Belize–Mexico relations

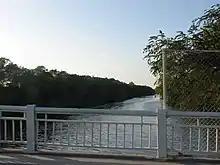
The Hondo River forming a natural border between Belize and Mexico

The Yucatán Peninsula, now divided between the nations of Belize, Guatemala and Mexico, was once home to the Mayan civilisation. In the 16th century, Spain invaded the territory and administered the land from Mexico City, seat of the Viceroyalty of New Spain. After Spanish conquest, the territory that would later be known as Belize was poorly administered and open to attacks from pirates. In the 17th century, British settlers began arriving to Belize and fought several battles to try to gain control of the territory. In the late 18th century, the United Kingdom formally took over the territory of Belize. In July 1893, Mexico signed a treaty with the United Kingdom setting borders between the two nations, which is still in place today.